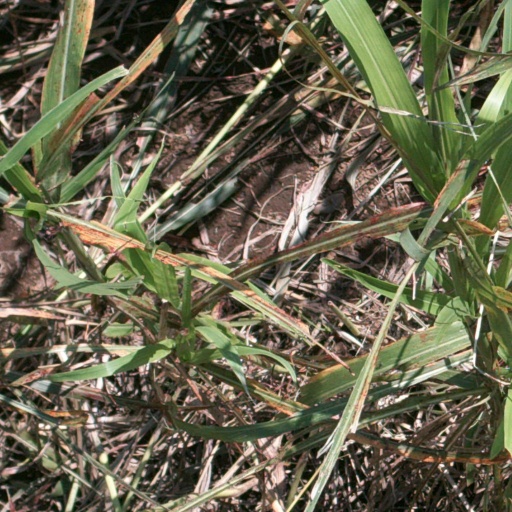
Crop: sorghum